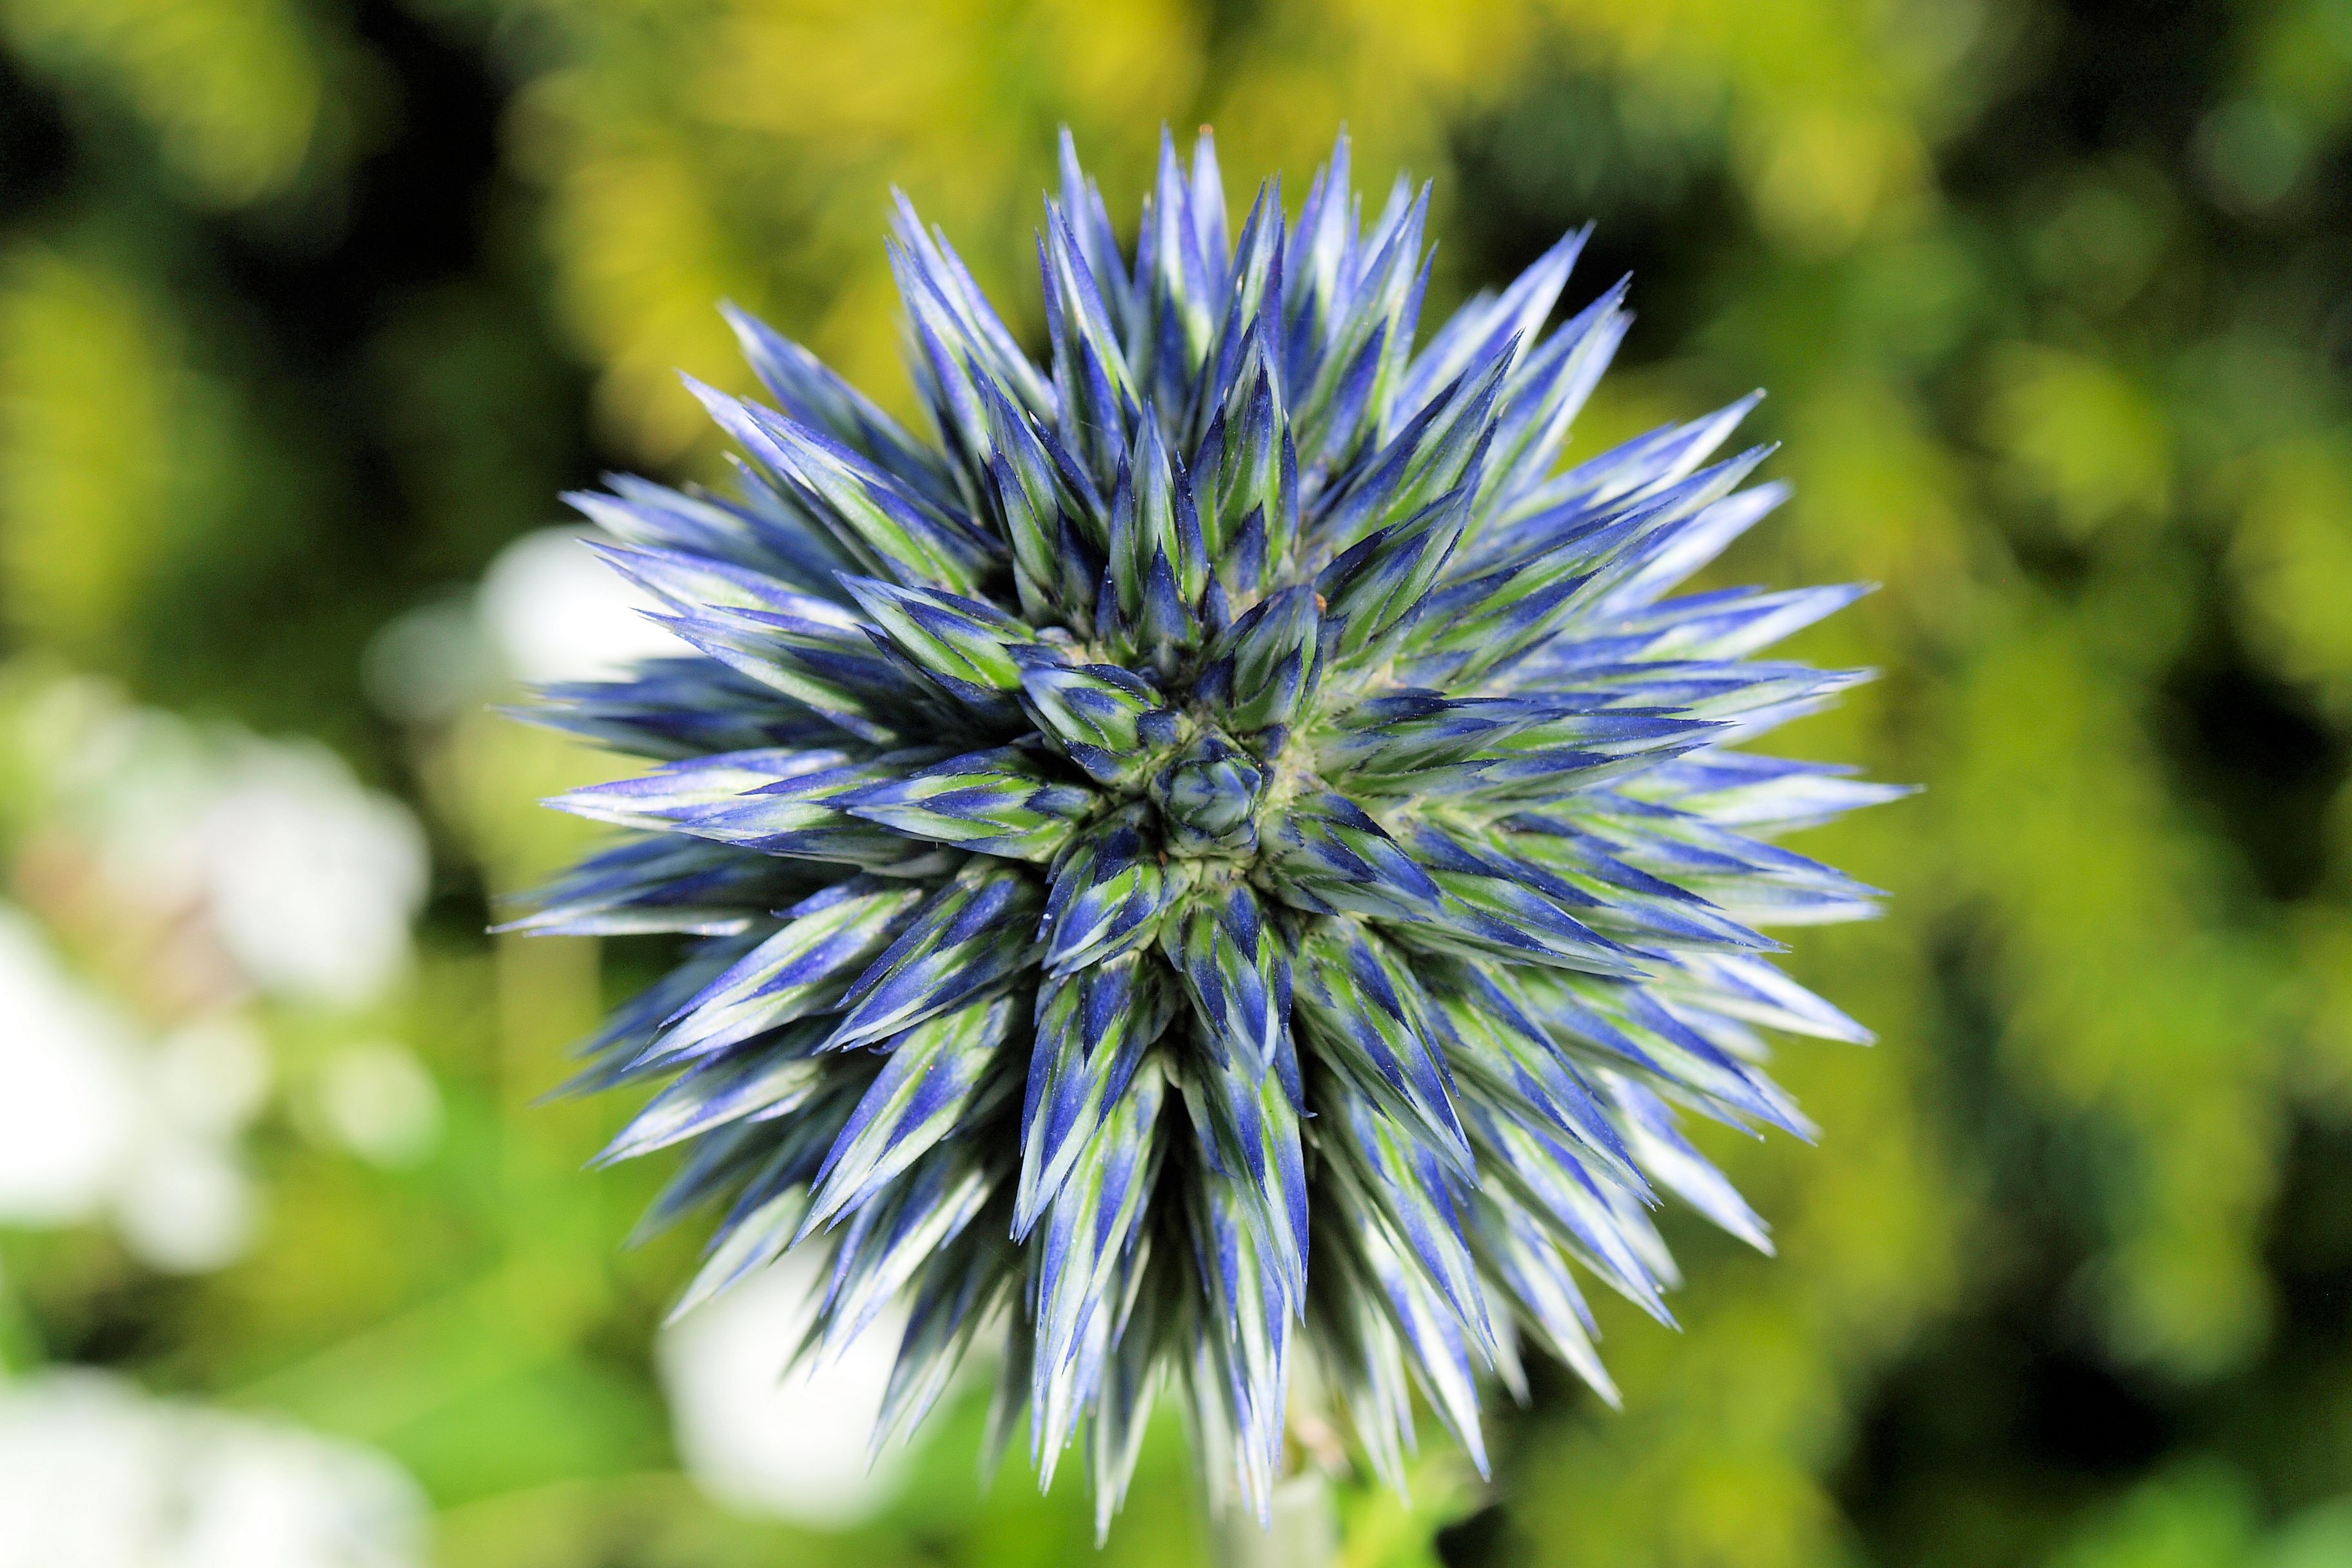
nature, plant, dandelion, flower, petal, green, botany, blue, close, flora, wildflower, close up, thistle, bud, macro photography, flowering plant, daisy family, globe thistle, silybum, echinops, land plant, jasione montana